Falmouth, Kentucky

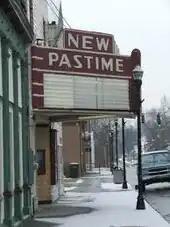
Buildings in Downtown Falmouth

As of the census of 2000, there were 2,058 people, 849 households, and 521 families residing in the city. The population density was . There were 988 housing units at an average density of . The racial makeup of the city was 96.21% White, 1.90% African American, 0.63% Native American, 0.10% Asian, 0.63% from other races, and 0.53% from two or more races. Hispanic or Latino of any race were 1.36% of the population.